Copper

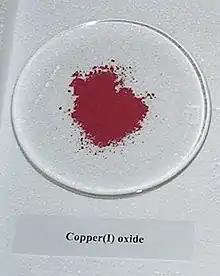
A sample of copper(I) oxide

Copper forms a rich variety of compounds, usually with oxidation states +1 and +2, which are often called "cuprous" and "cupric", respectively. Copper compounds promote or catalyse numerous chemical and biological processes.